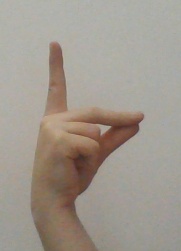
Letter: ta